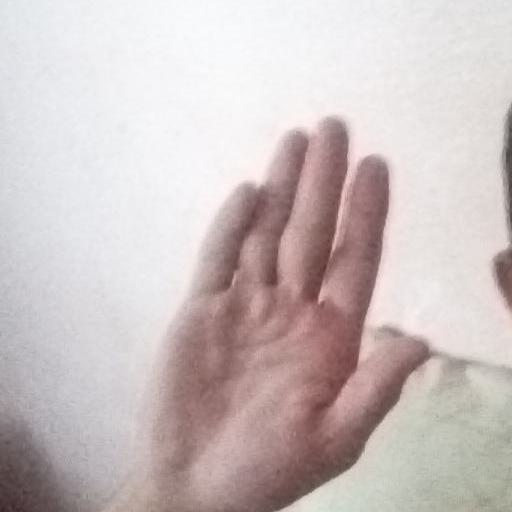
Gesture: stop